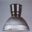
Label: lamp